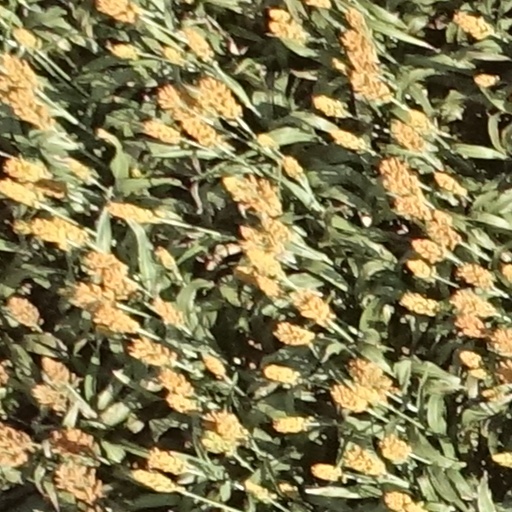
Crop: sorghum